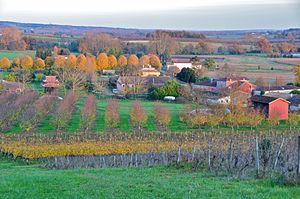
Le village des Pruniers est un centre de méditation et monastère bouddhiste dans le sud-ouest de la France. Il a été fondé en 1982 par deux moines vietnamiens, Thích Nhất Hạnh et Chân Không. Il s'étend sur trois départements limitrophes : Dordogne, Gironde et Lot-et-Garonne.